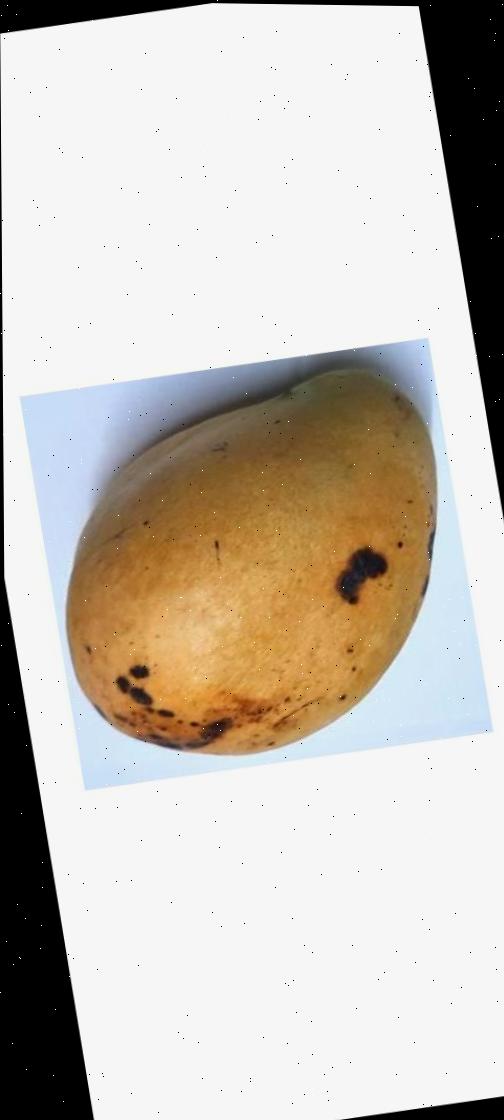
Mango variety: Bari-11